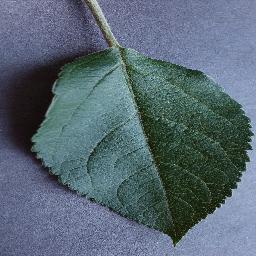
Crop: apple
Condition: healthy